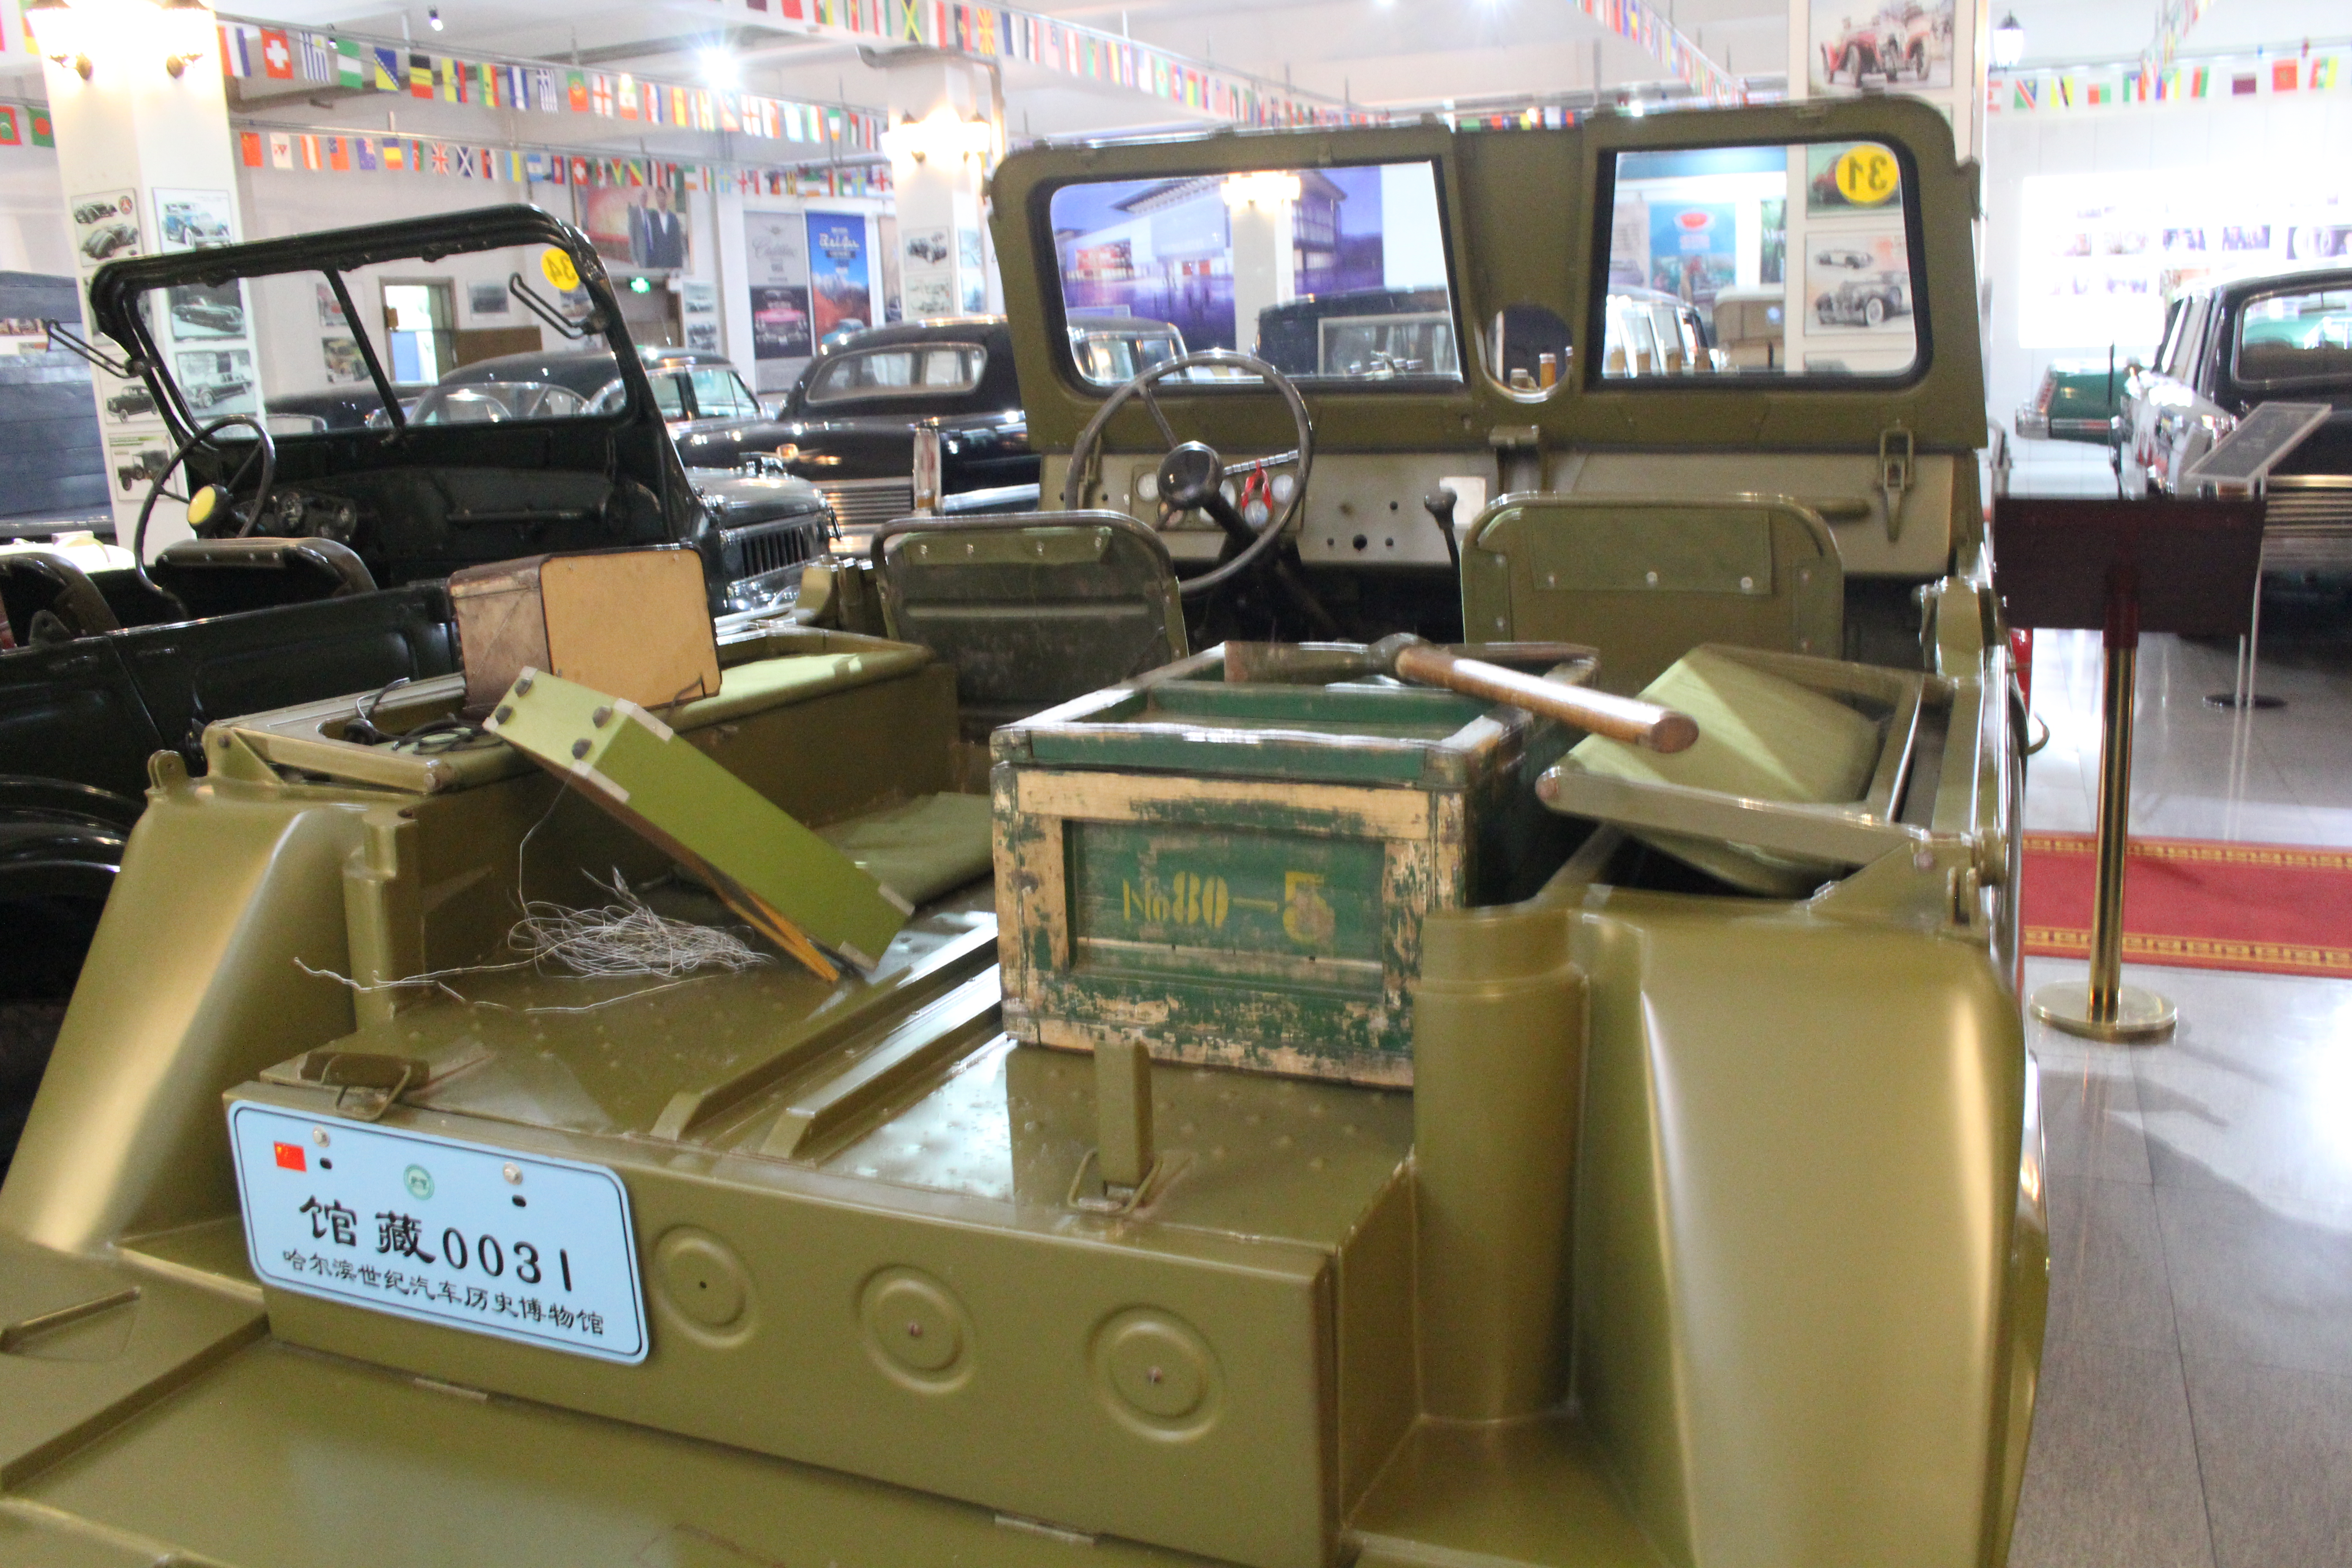
cars, vehicles, arts, military vehicle, technology, electronics, machine, vehicle